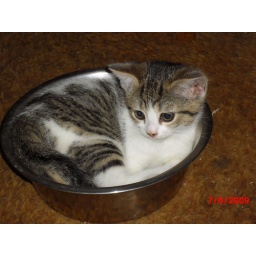
Sleeping in the dogs water bowl